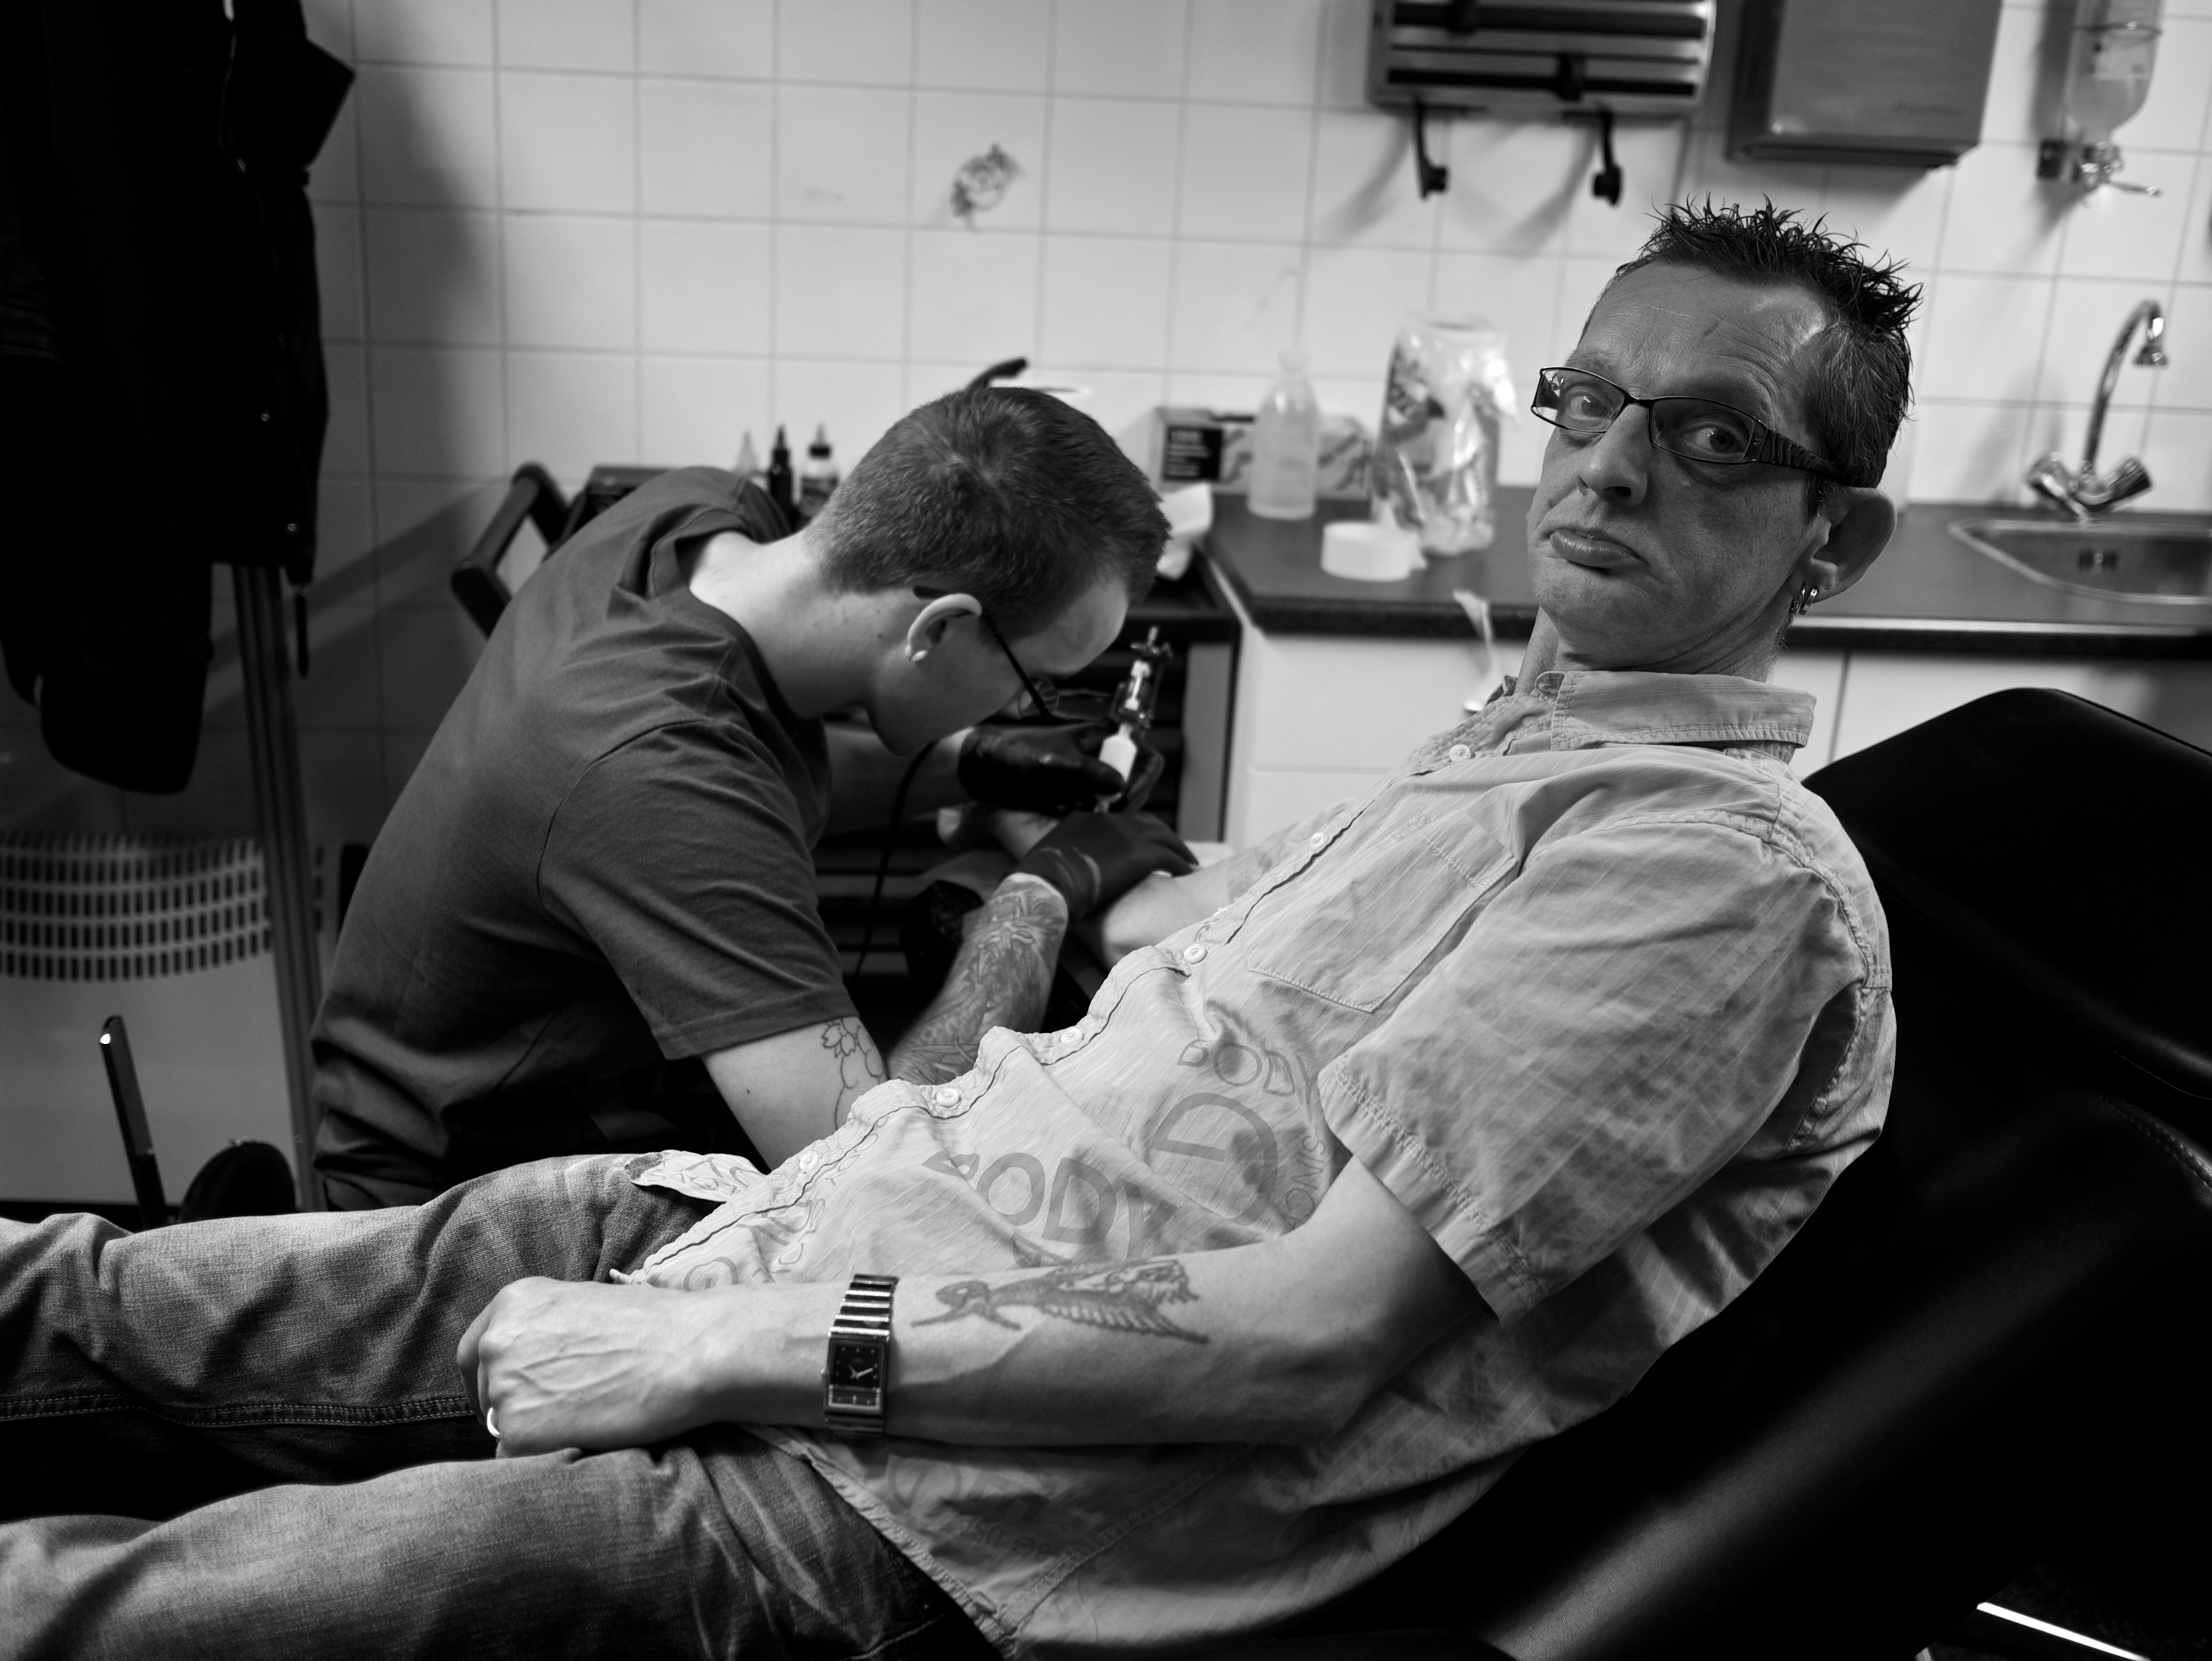
man, person, black and white, white, street, photography, ebook, sitting, training, black, monochrome, streetphotography, flickr, thomas, video, olympus, photograph, omd, fuji, leica, monochrom, leuthard, hcb, thomasleuthard, monochrome photography, human positions